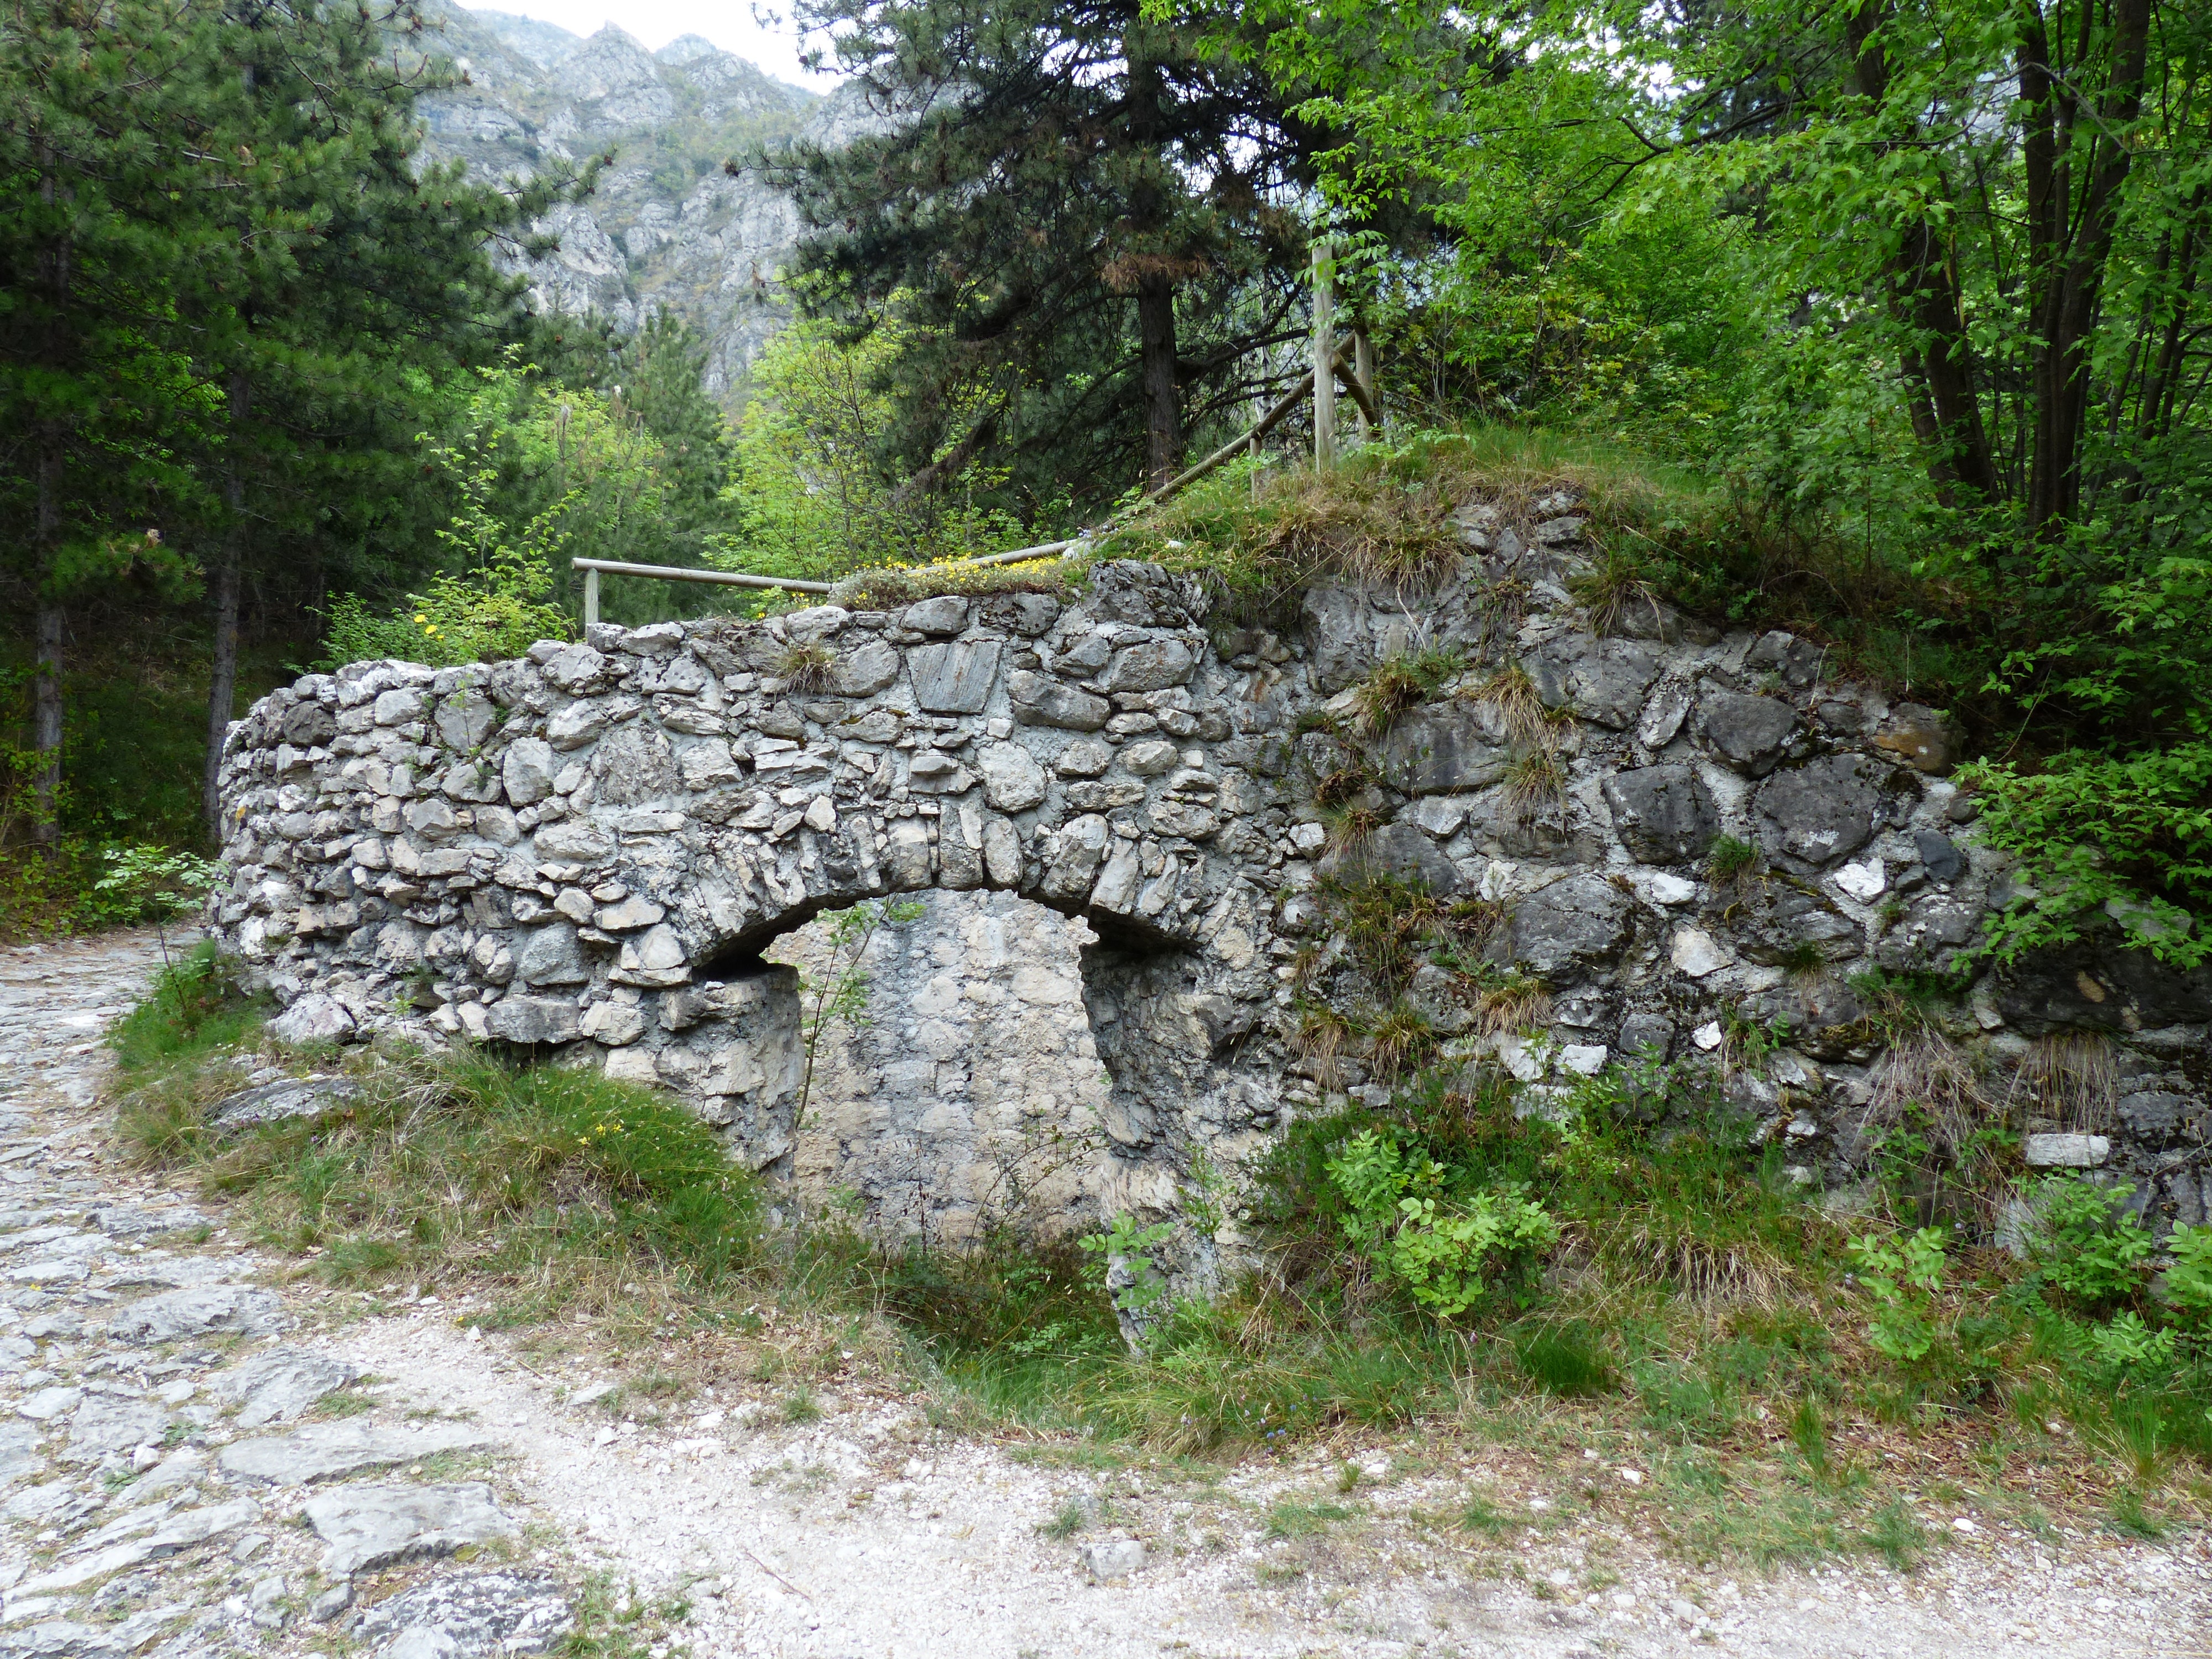
rock, trail, ruin, ruins, historically, lime kiln, lime production, nature park lake garda